Wile Cup

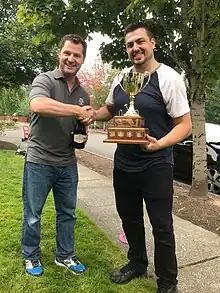
Brian congratulates 2018 Champion, Mike Bortolin

Wile, on the other hand, was not so cheerful. As the new leader, he became the next target. As Bortolin attempted a stake-out, Wile's response was, "Every fuckin' year..." Bortolin missed, but Fischer completed the out. With Martin and Wile now out, Cruise became the leader; until Bortolin staked him out as well. With the top 3 out of the game, the Bortolin-Fischer alliance concluded, leaving the two and Holt to play for the Wile Cup. Fischer, now in the lead, began making shots worthy of a finalist, and advanced through the course. Fallen behind again and with little time left, Bortolin once again decided to go rogue and attempt to poison Fischer. This proved to be disastrous; as the ball bounced across the pitch towards Fischer, it caromed off the stake. Bortolin ended his own game! It was now down to Fischer and Holt.